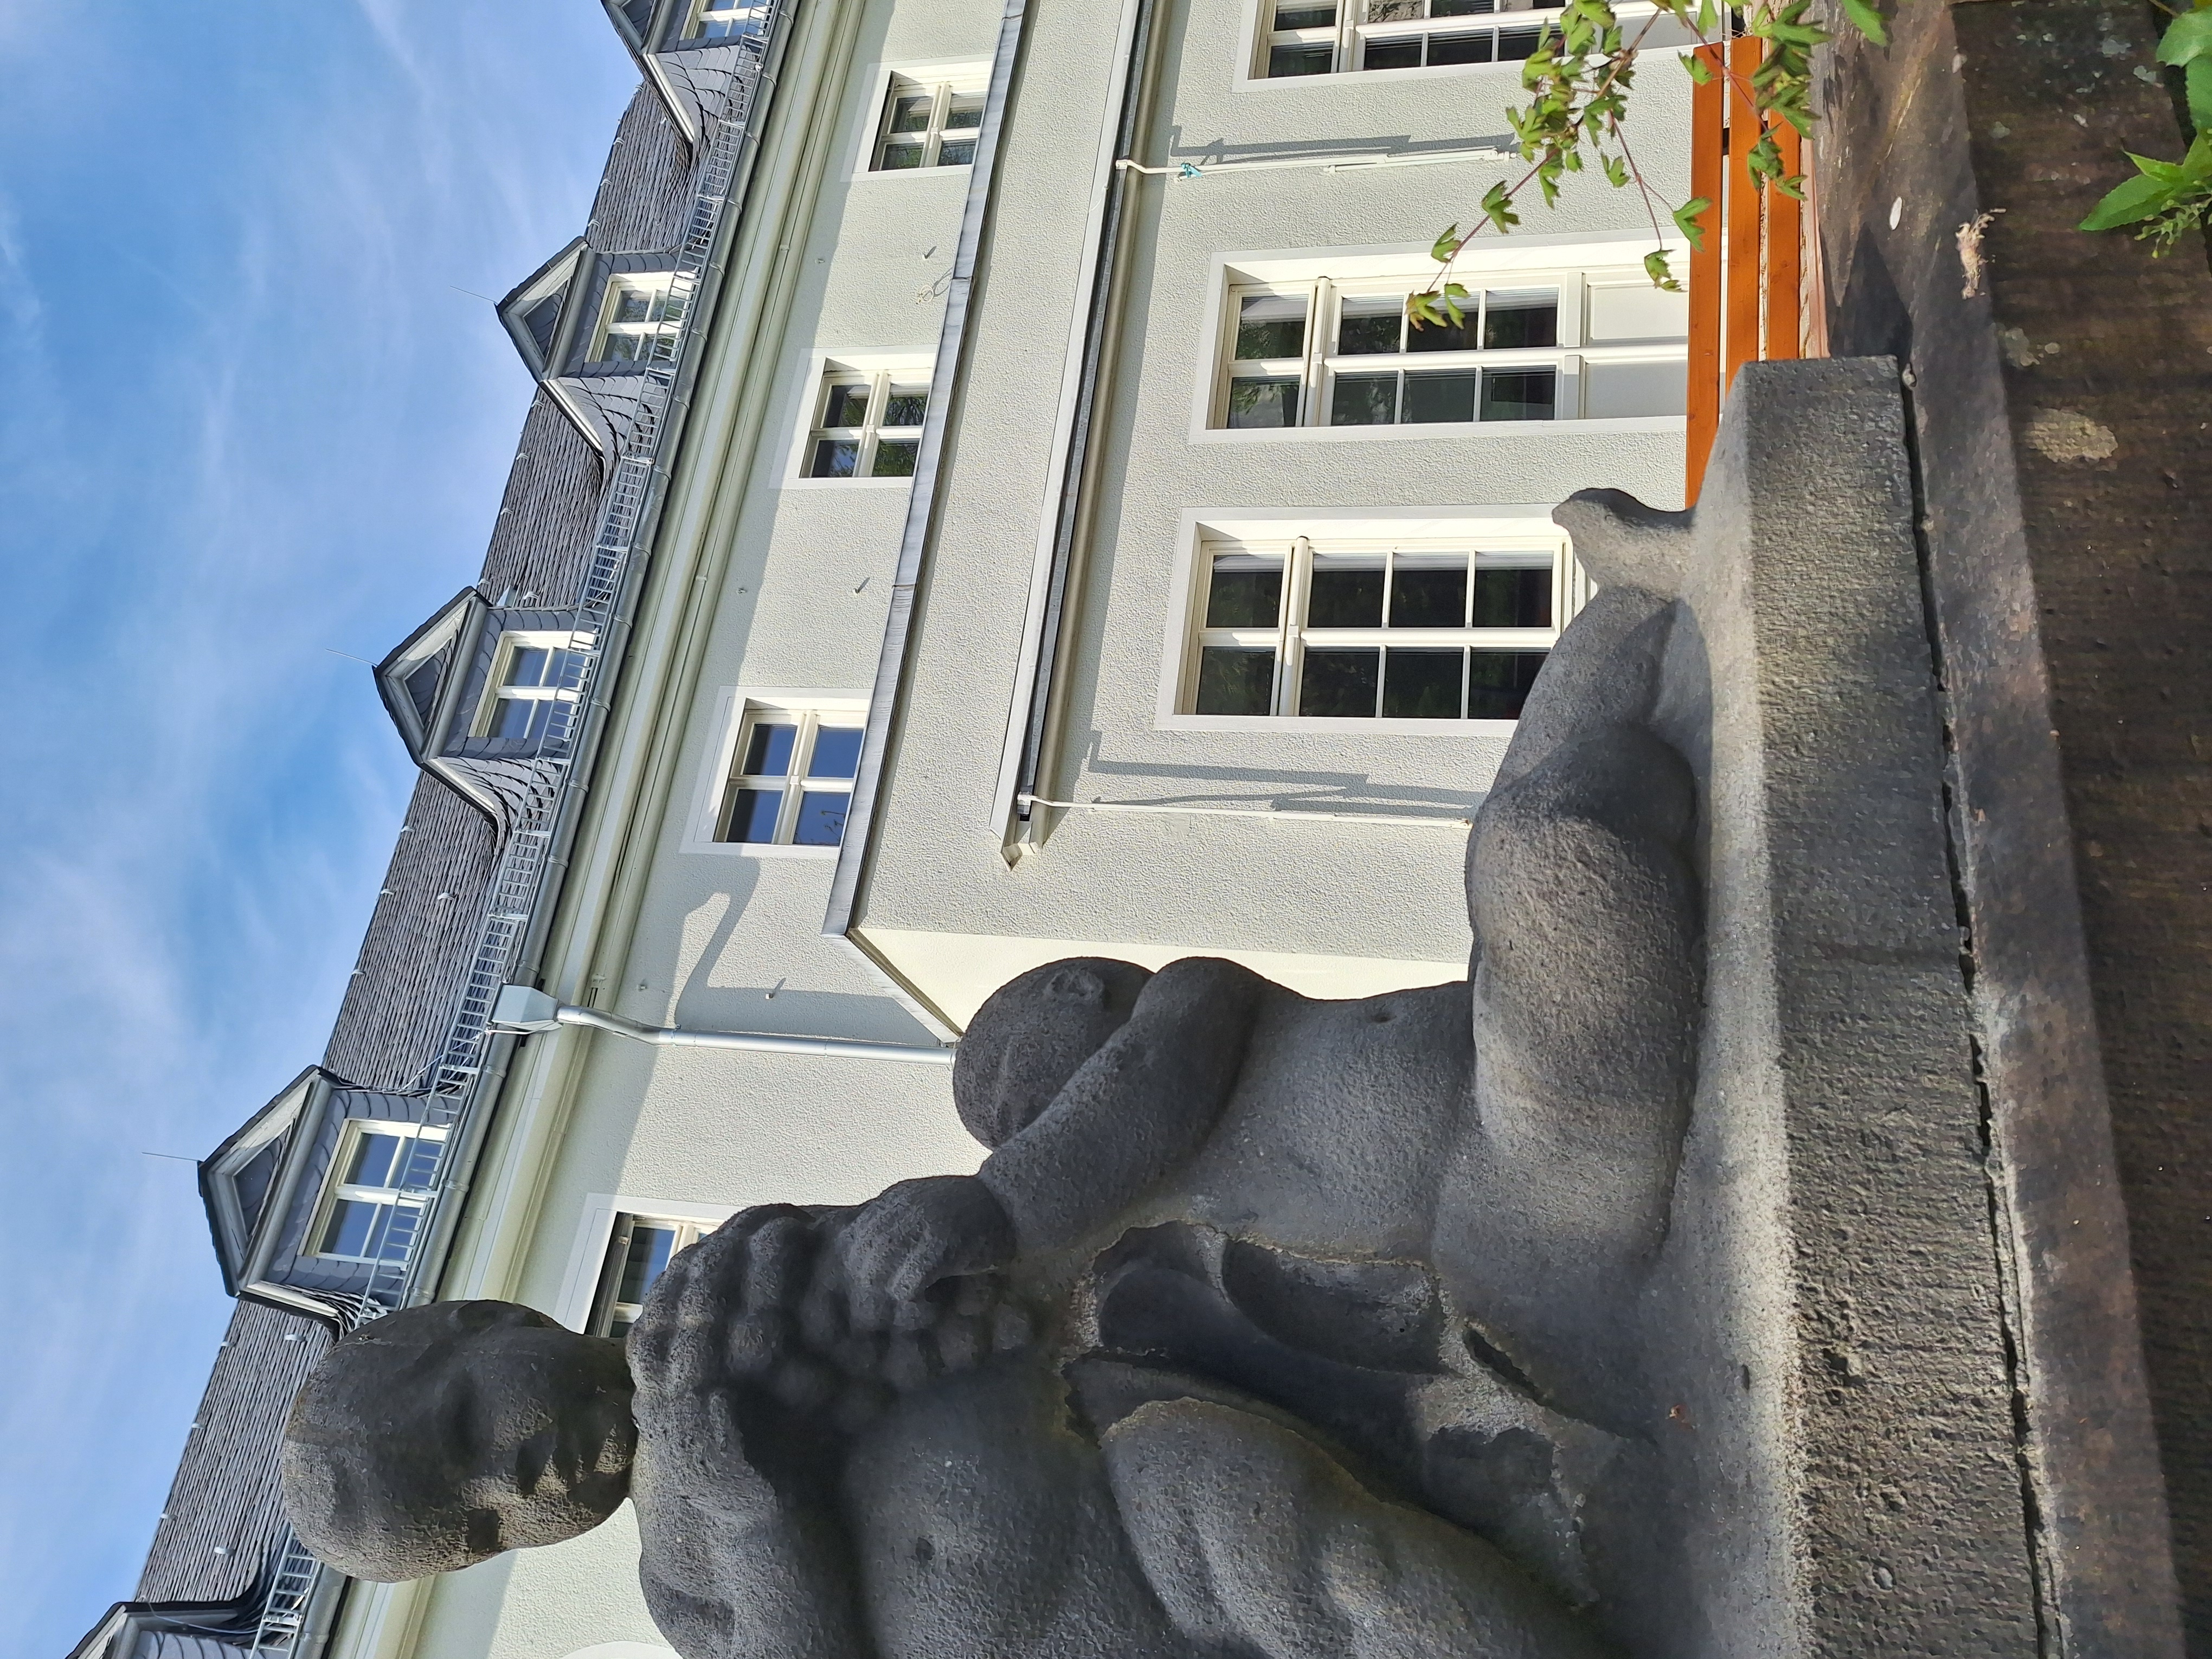
Building: Deutschhausstraße 12